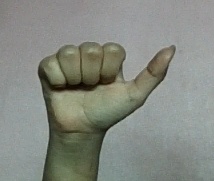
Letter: dhad